Gobardhan Ash

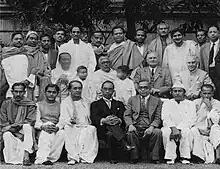
Standing third row second from right – Gobardhan Ash. Seated middle row from right second Percy Brown and third Jamini Roy. Front row from right fourth Atul Bose at the Government College of Art & Craft 1929

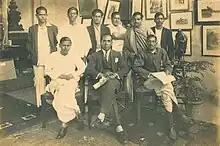
Standing from left: Abani Sen, Gobardhan Ash, Bimal Dey, Jahar Sen, Ardhendu Chatterjee, Haridhan Dutta.Sitting from left: S.N. Dey, Atul Bose, Amiya Basu at Academy of Fine Arts, Kolkata First Annual Exhibition, Kolkata -1933

Gobardhan Ash (5 August 1907 – 22 December 1996) was an Indian artist and an early modernist as per the art critic Sovom Som. Ebrahim Alkazi states that ""Gobardhan wielded considerable influence as an artist in the 1940s"". He co-founded the Art Rebel Center in 1933 and was a member of the Calcutta Group. He was mentored by and close to the artist Atul Bose. Gobardhan was employed as the Chief Artist at the Indian Institute of Arts and Industry in Kolkata in 1946 for a period of two years and subsequently employed from 1953 as a Senior Teacher at the Indian Art School of Kolkata. Ranjit Hoskote specifically identifies Gobardhan's 1948 - 1951 period wherein Gobardhan ""focusses on creating a style similar to various idioms within pattachitra into a consciousness that is clearly aware of cinema and animation"".